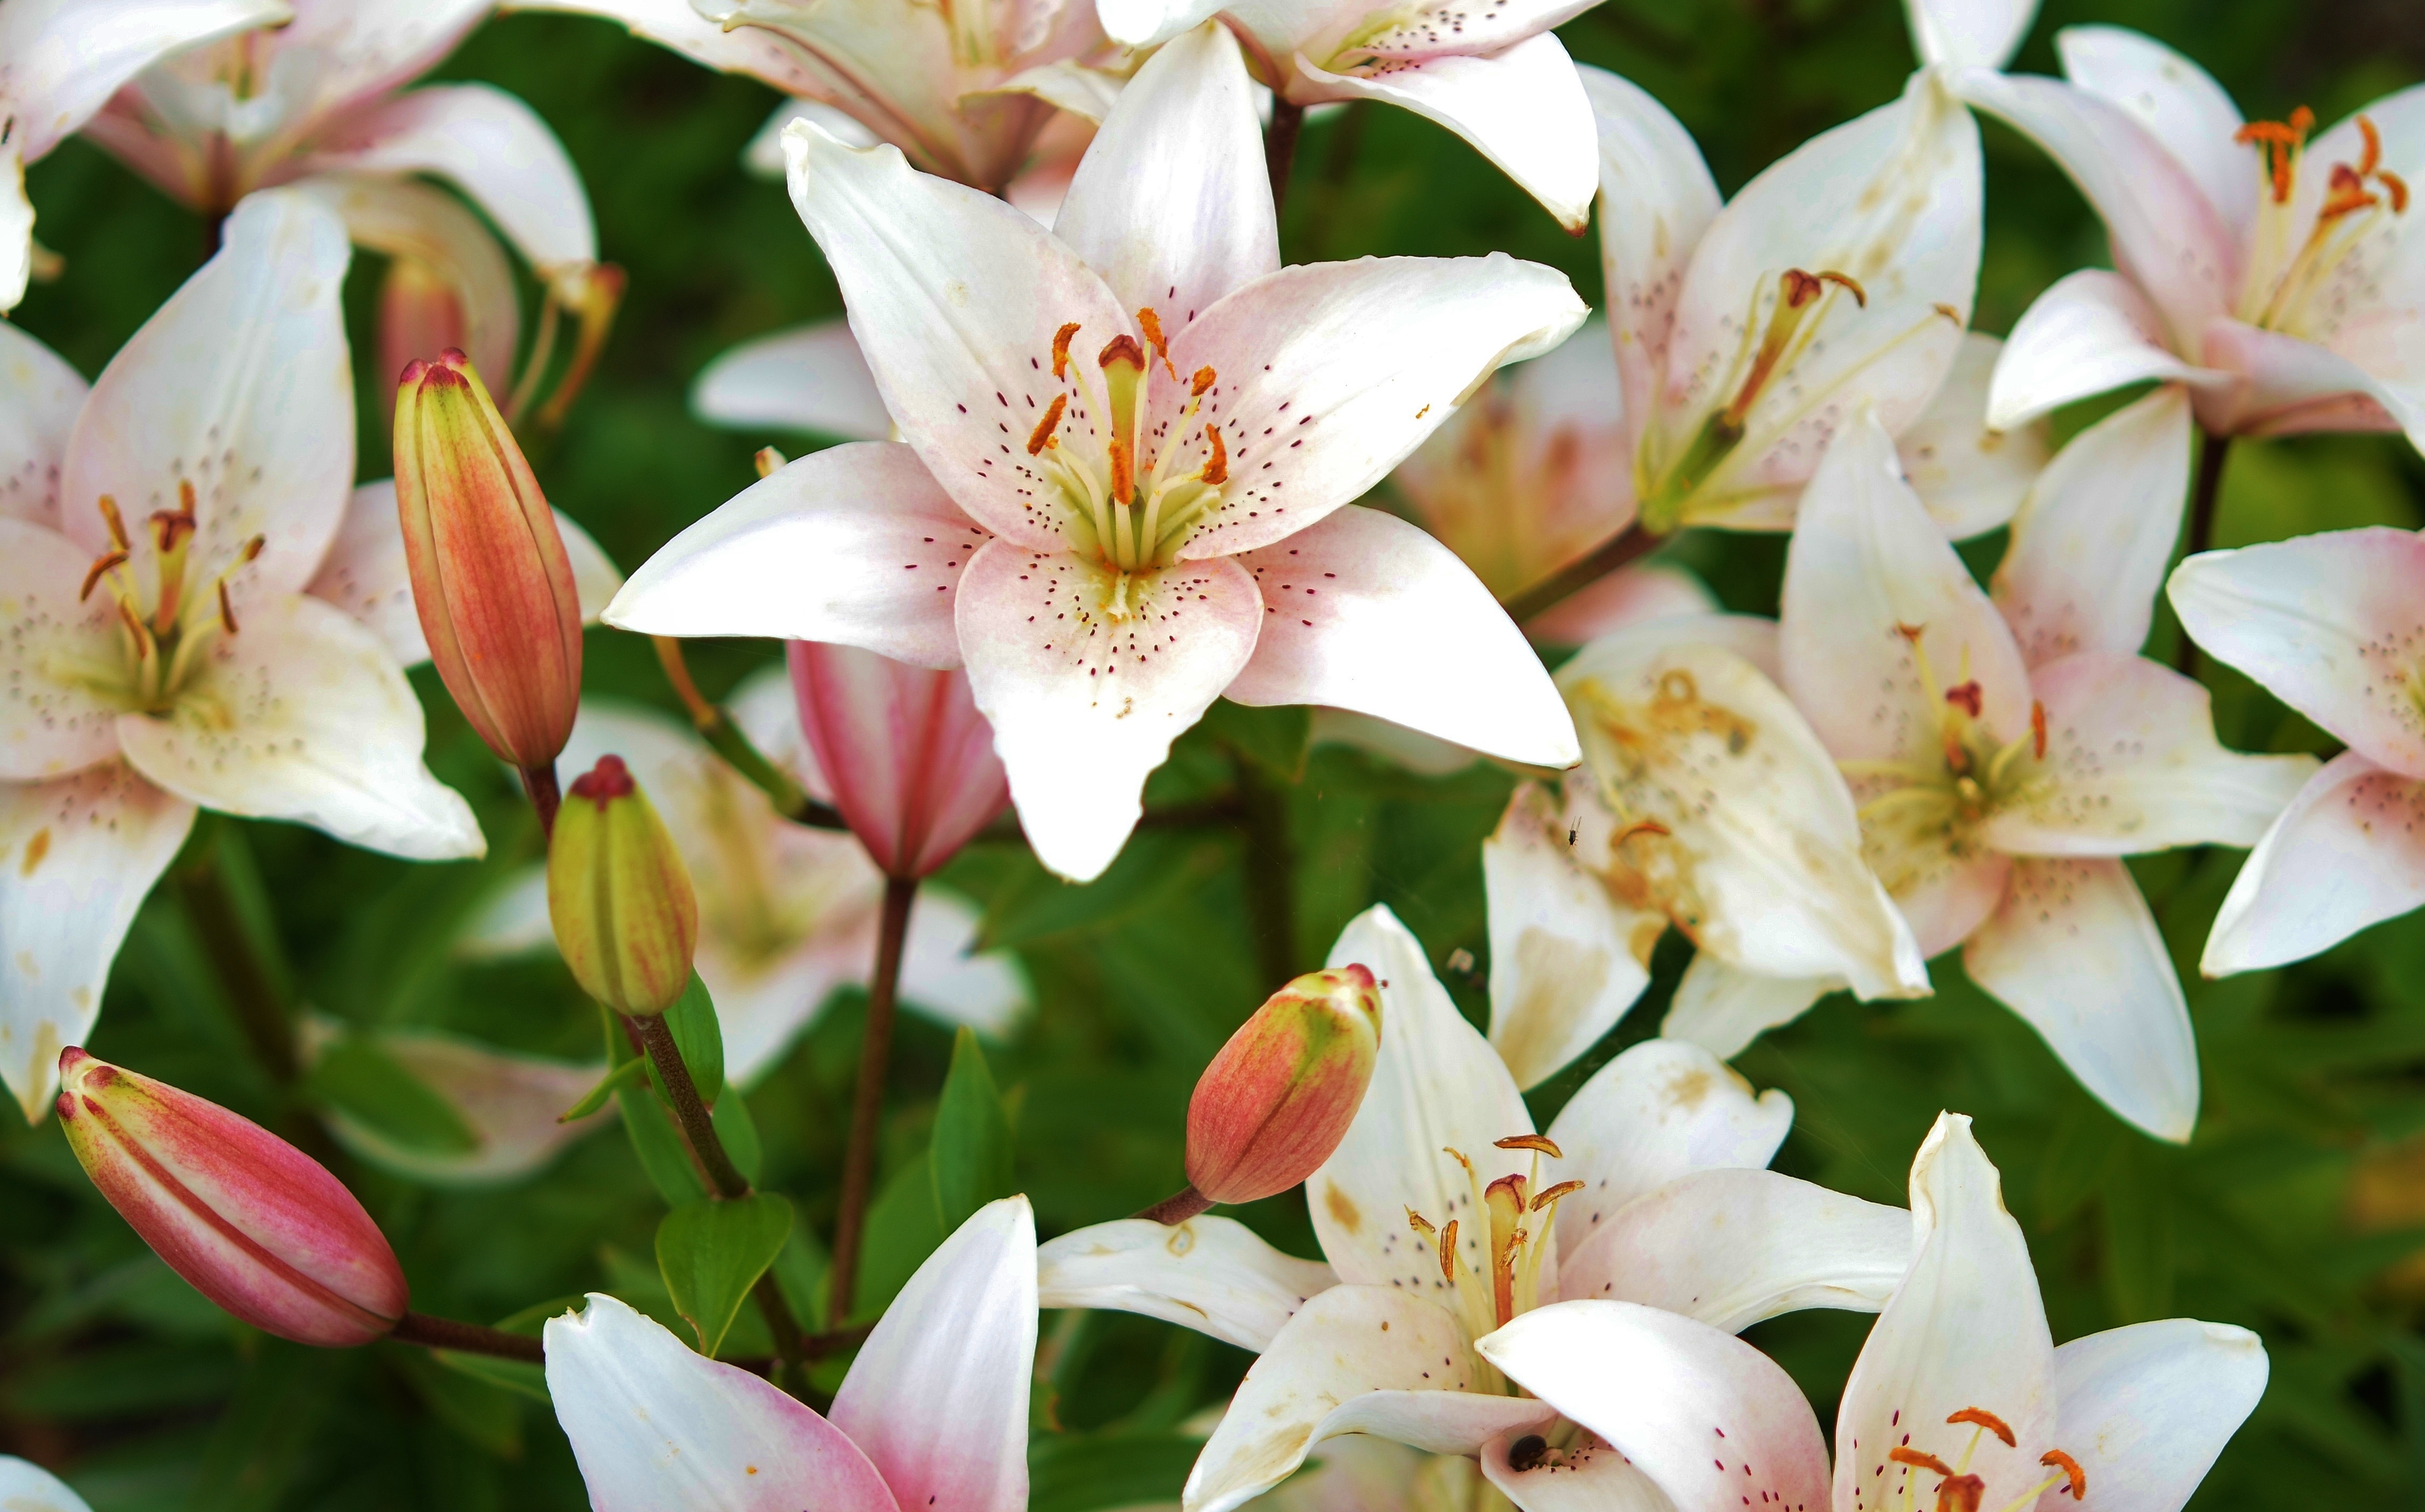
nature, blossom, plant, leaf, flower, petal, bloom, summer, floral, bouquet, spring, green, macro, natural, botany, blooming, garden, flora, shrub, lily, flowering plant, lily family, peruvian lily, land plant, alstroemeriaceae